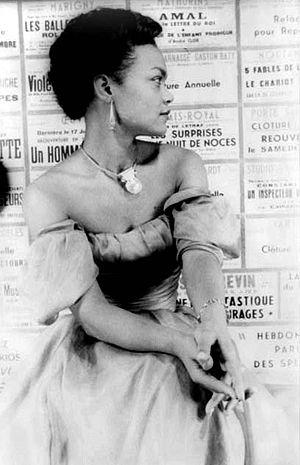
Eartha Mae Kitt, née le 17 janvier 1927 à North, South Carolina, et morte le 25 décembre 2008 à Weston dans le Connecticut, surnommée « Miss Kitt », est une danseuse, chanteuse de variétés, de comédies musicales et de jazz, actrice de théâtre et de cinéma américaine.